Siege of Fort William Henry

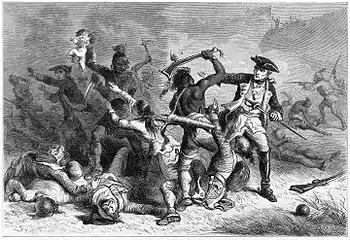
Montcalm is depicted wearing a uniform and three-cornered hat and faces an Indian who has raised a tomahawk over his head, as if to strike at Montcalm, while he steps over a wounded soldier. Bodies lie about, and an Indian is seen holding a white baby away from a woman who is trying to reach for it.

Although Montcalm and other French officers attempted to stop further attacks, others did nothing, and some explicitly refused to provide further protection to the British. The column then dissolved, as some tried to escape the Indian onslaught, and others actively tried to defend themselves. Massachusetts Colonel Joseph Frye reported that he was stripped of much of his clothing and repeatedly threatened. He fled into the woods and did not reach Fort Edward until 12 August.